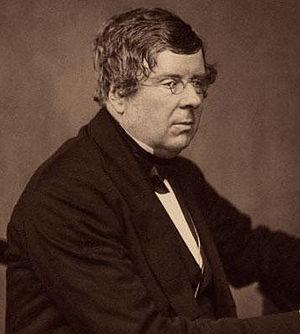
William Parsons dit lord Rosse, 3ᵉ comte de Rosse, fut un riche astronome irlandais qui se fit construire un gigantesque télescope.